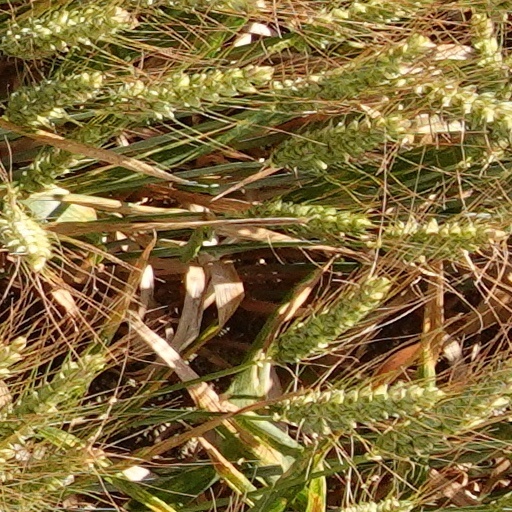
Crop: wheat